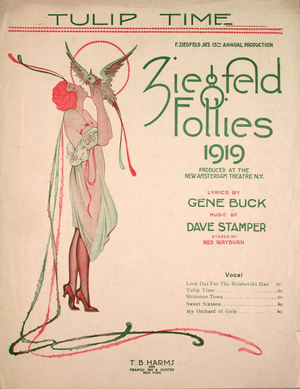
Le New Amsterdam Theatre est une salle de spectacle située sur la 42ᵉ Rue près de Times Square à New York. Elle fut d'abord ouverte en 1903, avec une décoration intérieure d'esprit Art nouveau, et fut un haut lieu de la vie mondaine de New York principalement de 1913 à 1927 sous le surnom de Ziegfeld Follies.
Les Ziegfeld Follies sont une série de productions théâtrales de Broadway à New York de 1907 à 1931. C'est devenu une émission de radio en 1932 et en 1936 avec The Ziegfeld Follies of the Air.